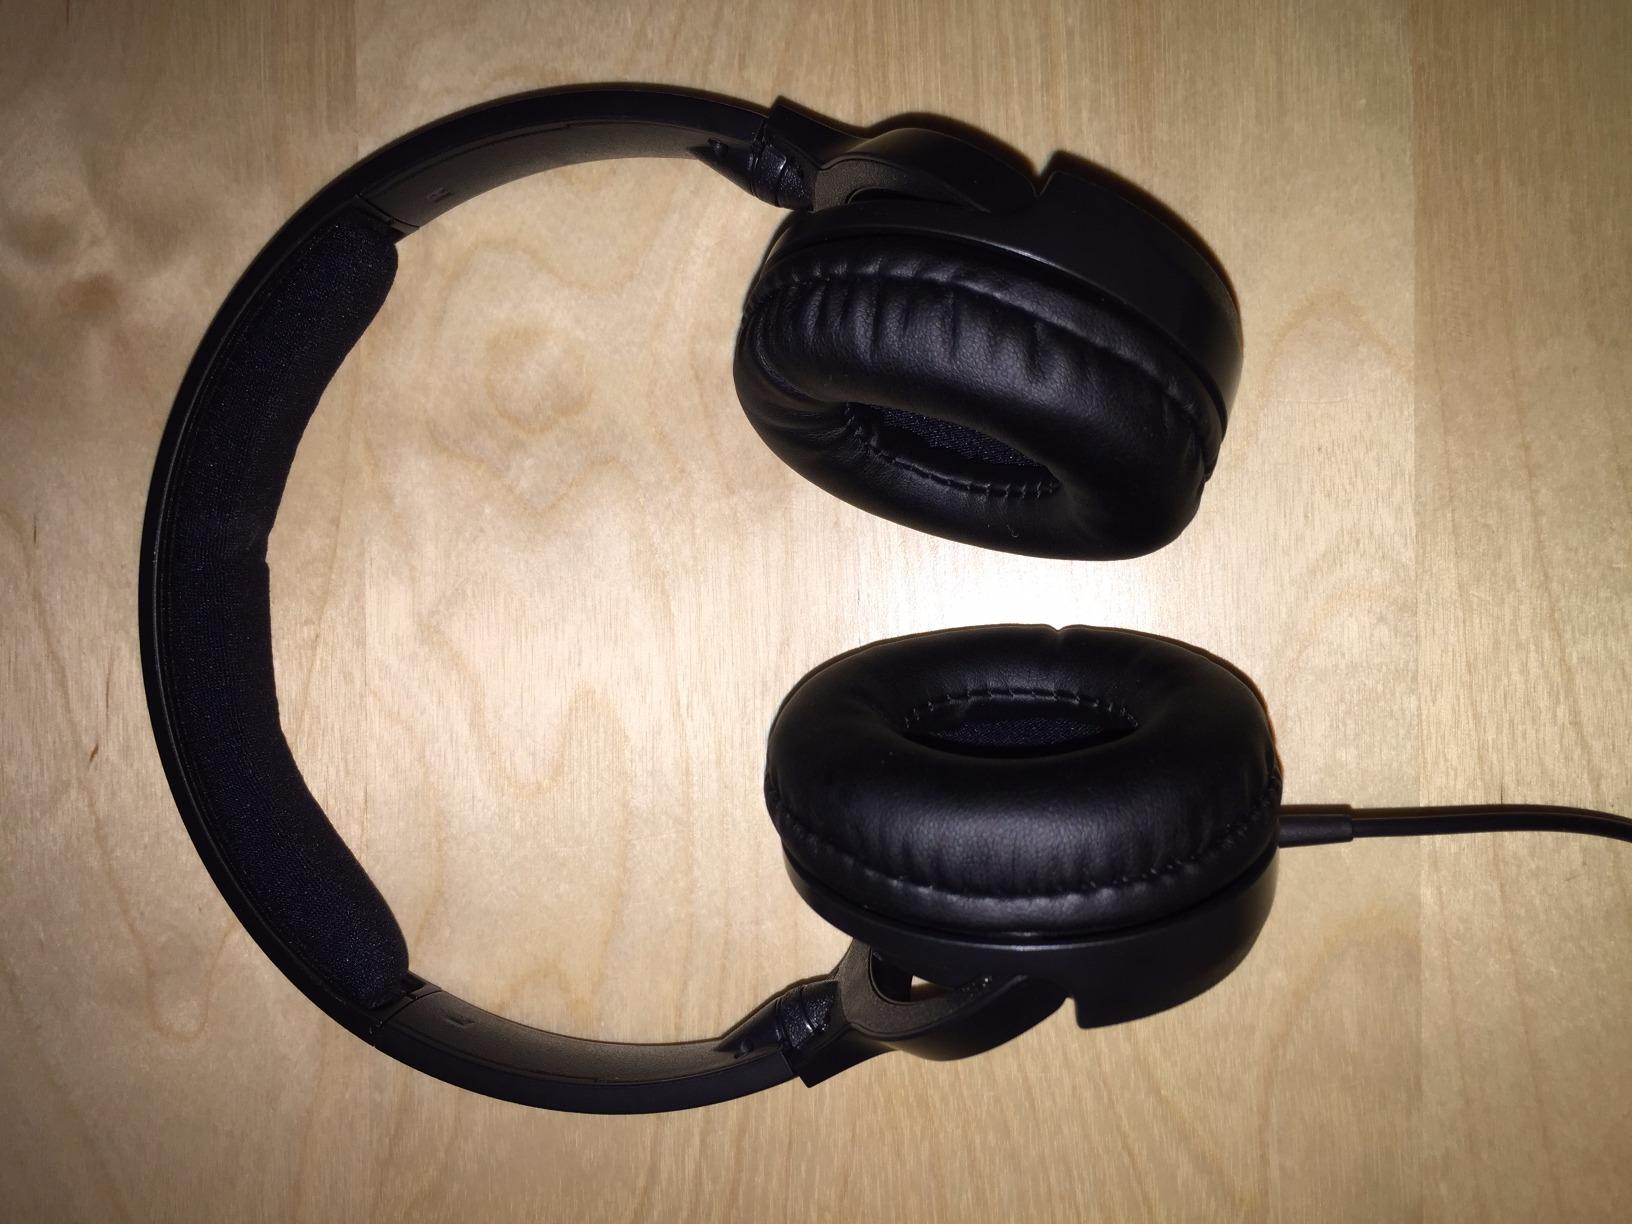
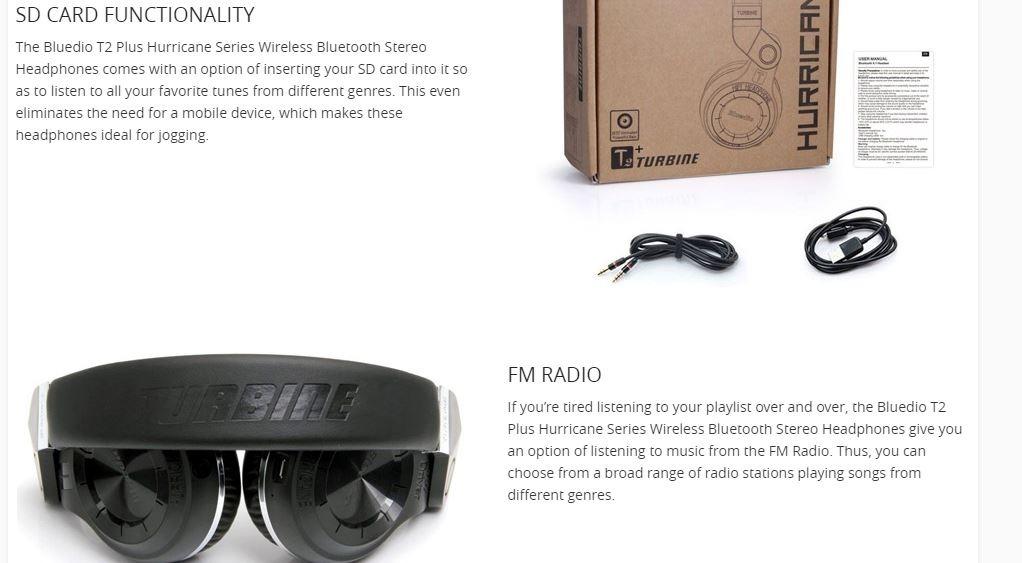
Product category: headphones
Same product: no